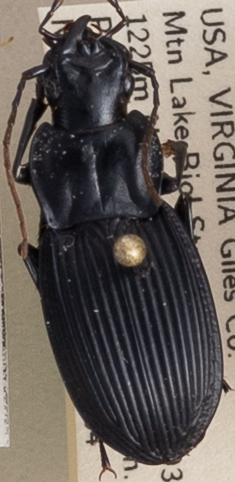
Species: Dicaelus teter
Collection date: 2019-06-04
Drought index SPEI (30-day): -1.13
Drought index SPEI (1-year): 2.09
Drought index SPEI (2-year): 2.09